Roberto Matta

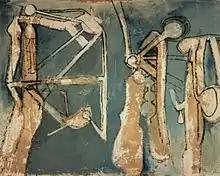
Roberto Matta, "Three Figures", 1958c, M.T. Abraham Foundation.

It was Breton who provided the major spur to the Chilean's direction in art, encouraging his work and introducing him to the leading members of the Paris Surrealist movement. Matta produced illustrations and articles for Surrealist journals such as "Minotaure". During this period he was introduced to the work of many prominent contemporary European artists, such as Pablo Picasso and Marcel Duchamp.